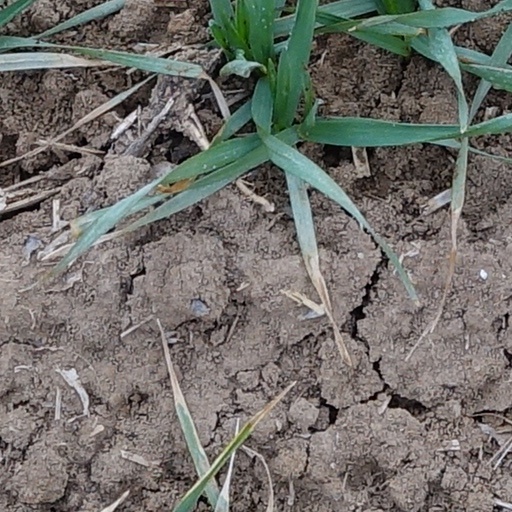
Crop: wheat